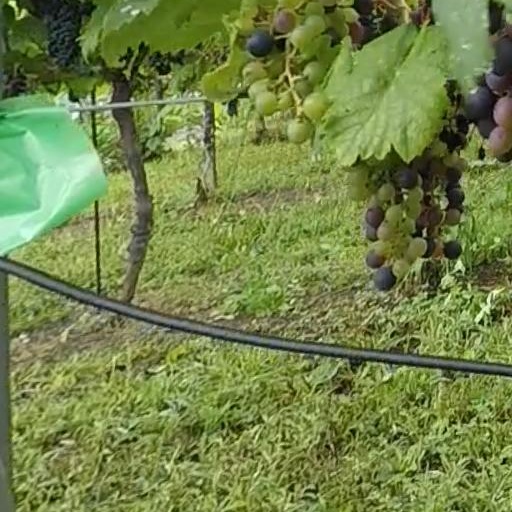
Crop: grape